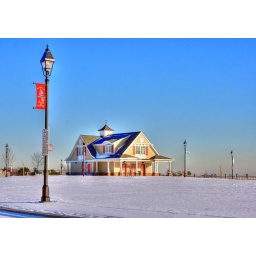
beach house in the snow -full